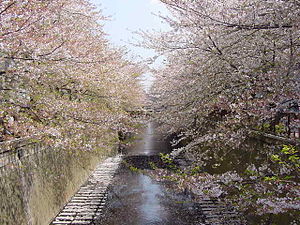
Meguro
Blomstrende kirsebærtræer langs Meguro-floden i Nakameguro i Meguro
Meguro er et af Tokyos 23 bydistrikter. På engelsk kalder det sig selv for Meguro City.